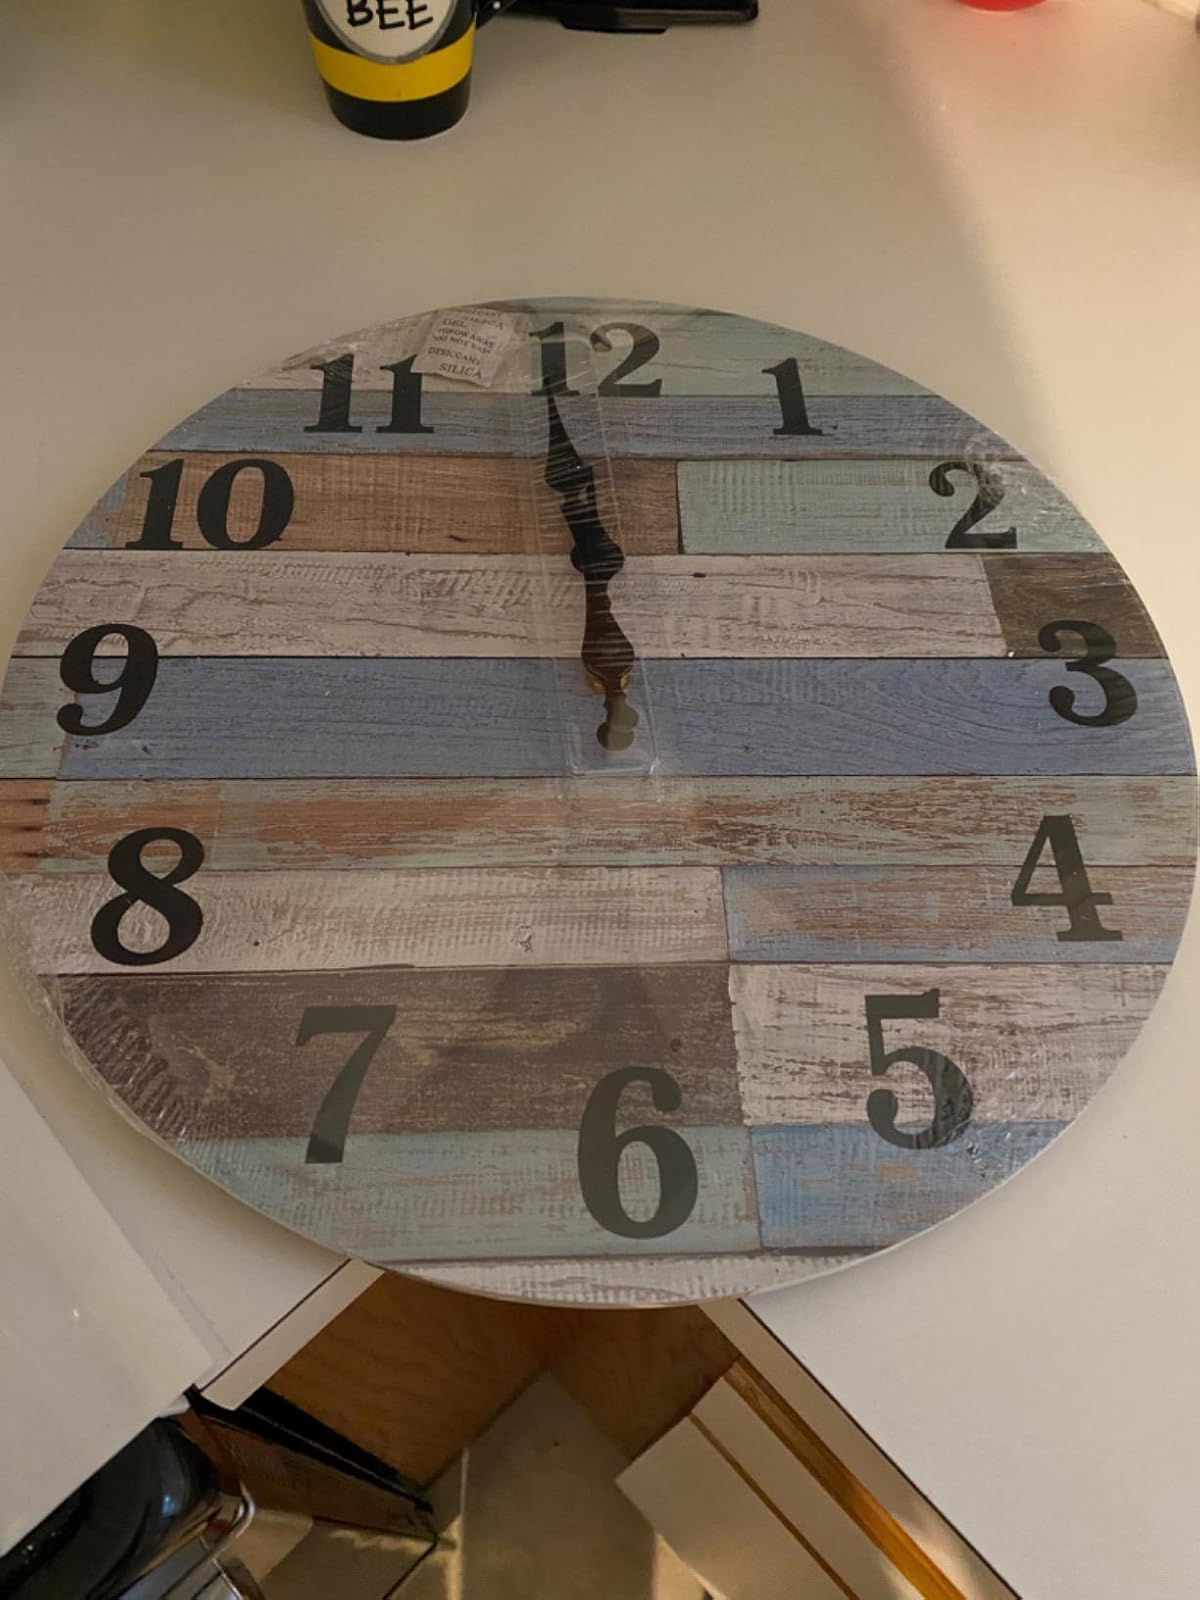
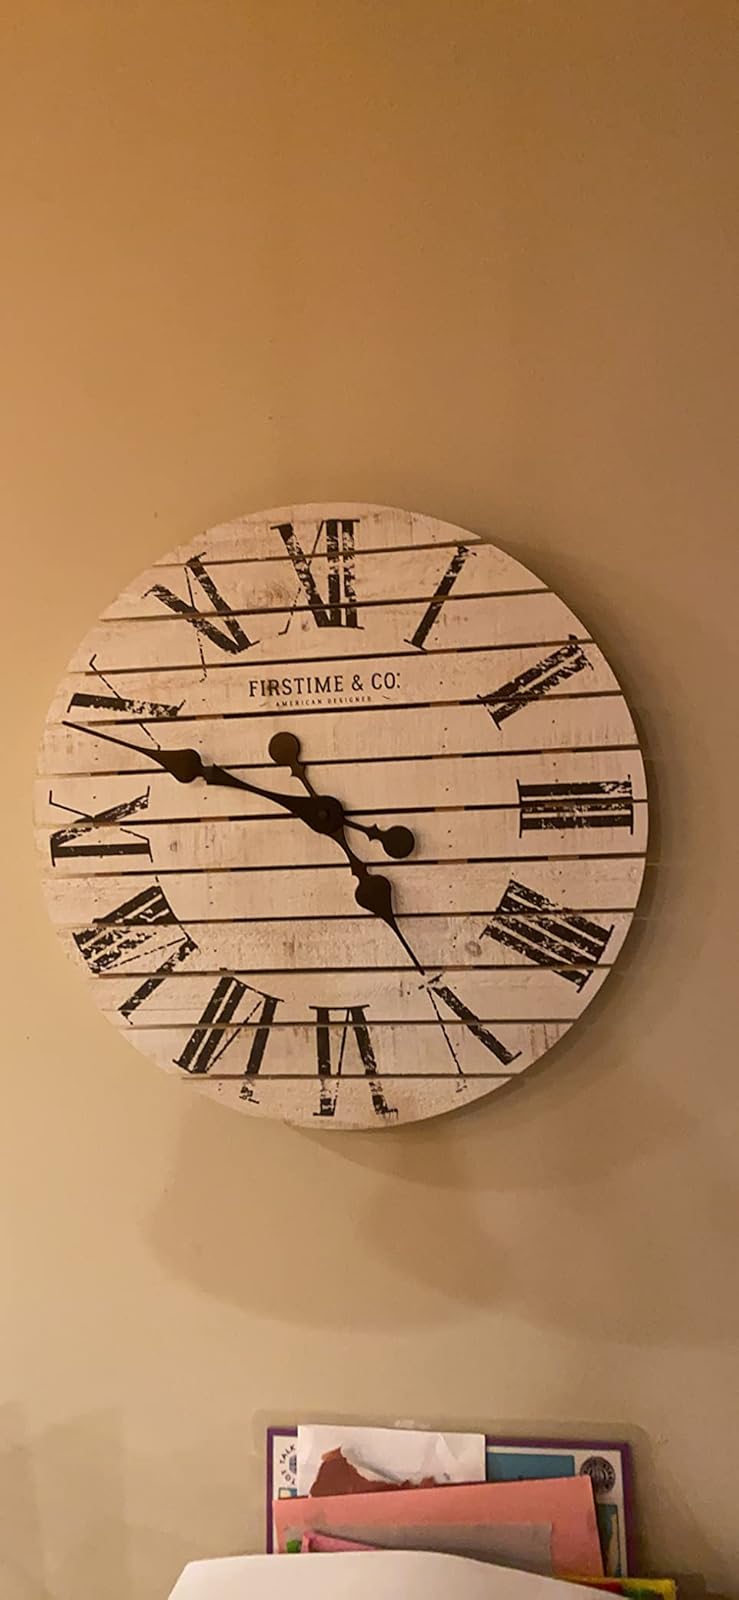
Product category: clock
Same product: no